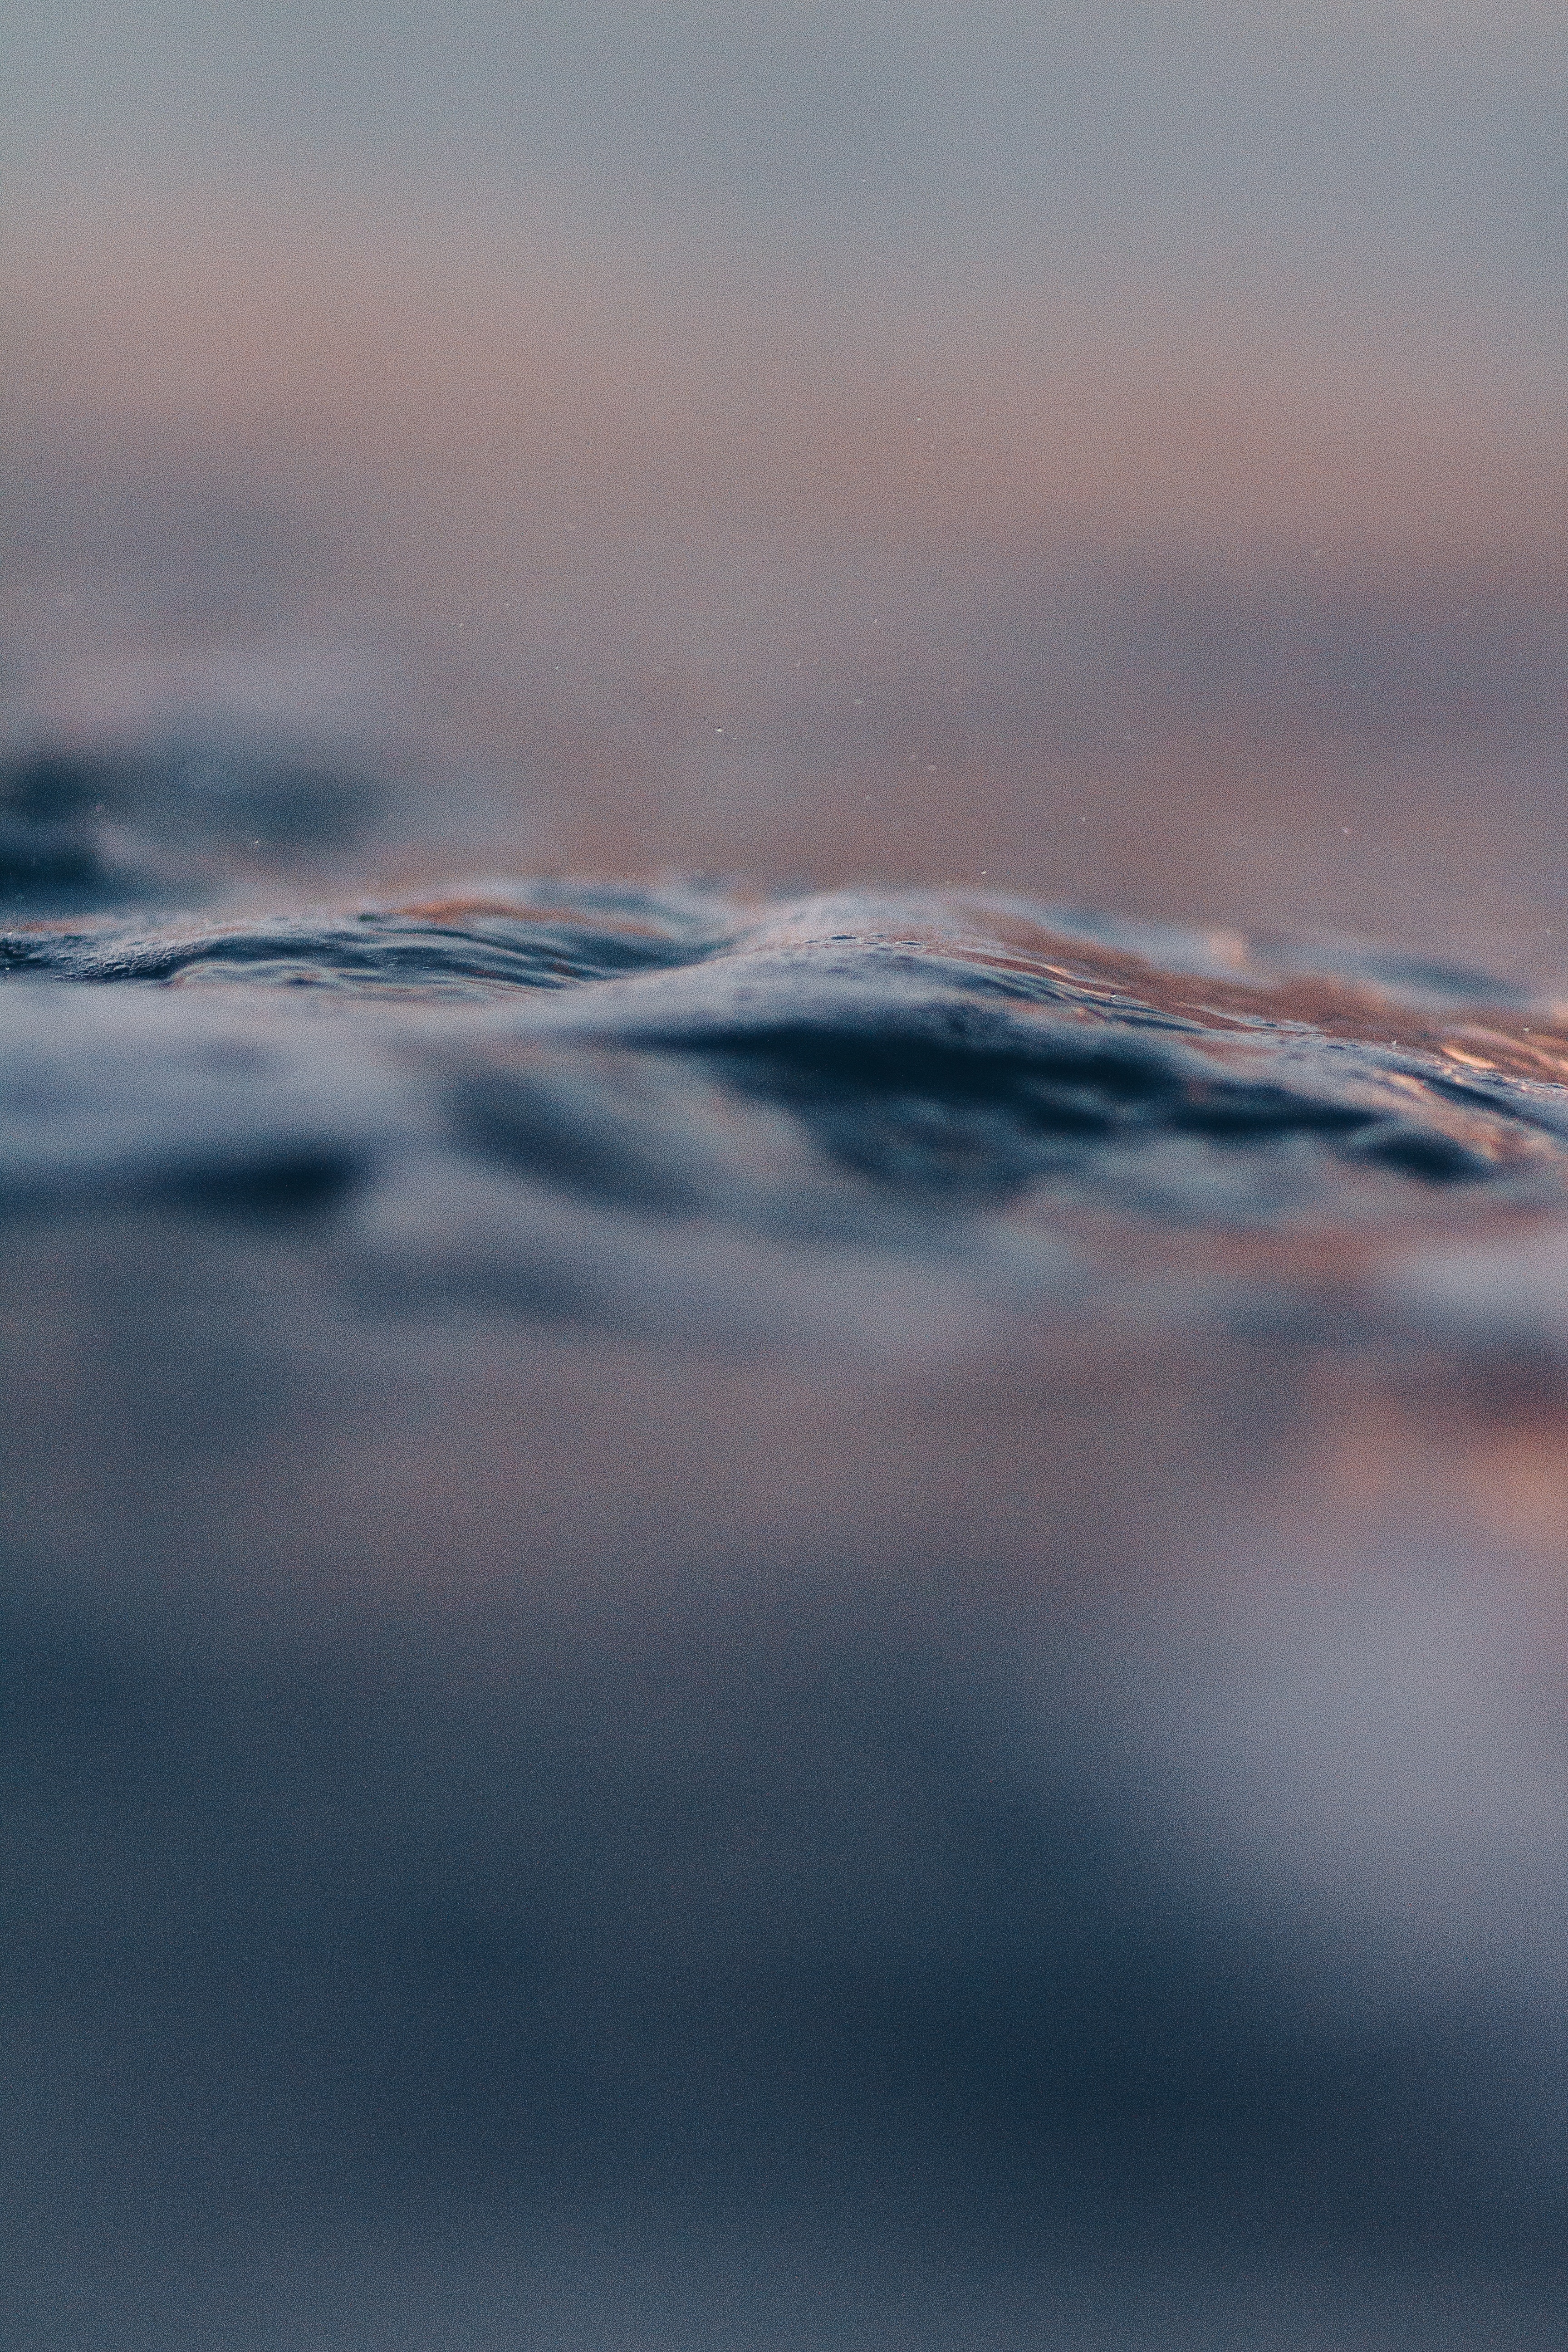
sea, water, ocean, horizon, cloud, sky, sunrise, sunset, morning, wave, dawn, atmosphere, dusk, daytime, evening, reflection, calm, arctic, freezing, meteorological phenomenon, atmosphere of earth, computer wallpaper, wind wave